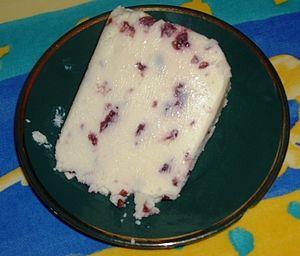
Le Stilton Cheese est un fromage anglais. Il existe deux sortes de Stilton, le Stilton bleu et le Stilton blanc.